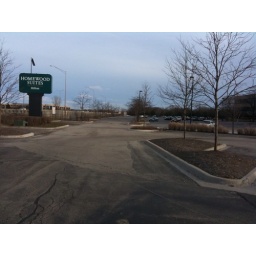
Way way way in the back is a white dot: that's my truck